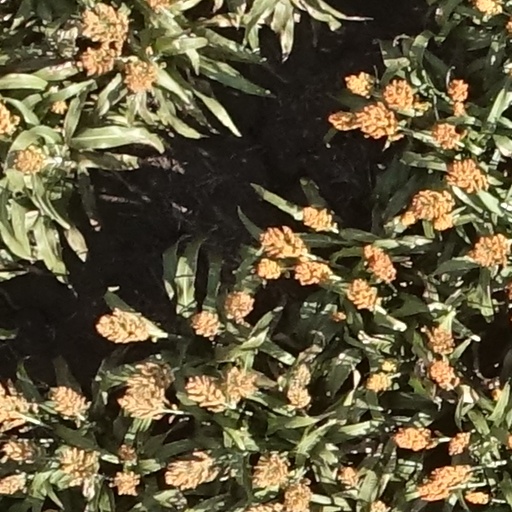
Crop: sorghum